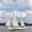
Label: ship